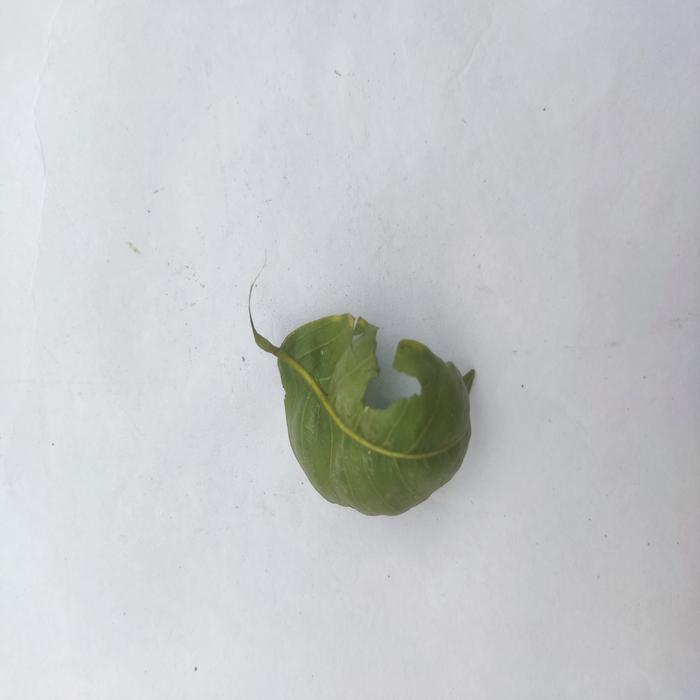
Crop: Aegle Marmelos
Leaf condition: Leaf_Curl